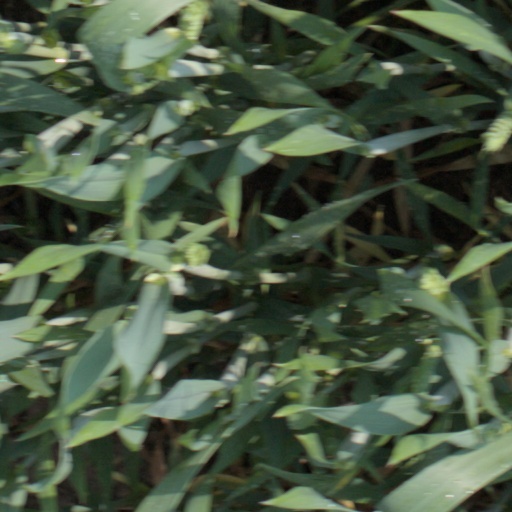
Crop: wheat